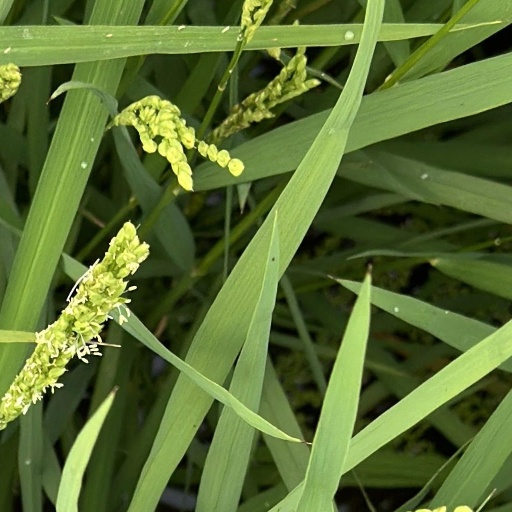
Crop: rice